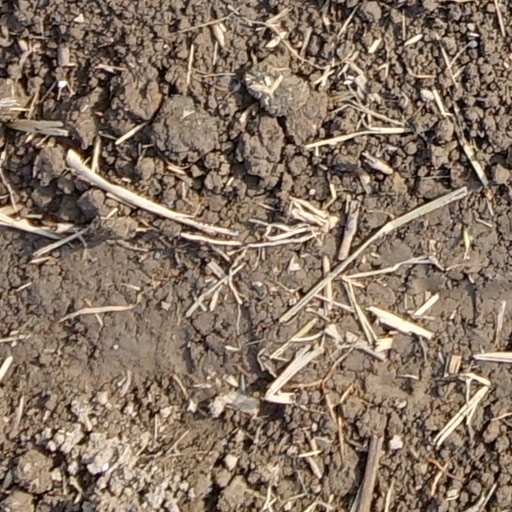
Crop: wheat